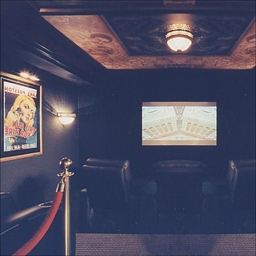
Room type: livingroom